Jerauld Wright

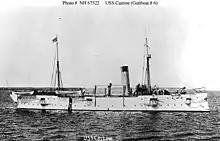
USS "Castine"

Wright served on , a , as a watch and division officer from December 1918 to July 1920. Dyer showed the flag in port visits to Gibraltar, La Spezia, Venice, Trieste, Spoleto, Corfu, and Constantinople during a nine-month cruise of the Mediterranean following the signing of the Armistice ending World War I. Following "Dyer's" return August 1919, Wright supervised her overhaul at the Brooklyn Navy Yard. Lt. Wright also briefly commanded the , a , which escorted the presidential yacht , with President Warren G. Harding on board, from Gardiner's Bay, New York, to the Capes. In October 1920, Lt. Wright took command of , anchored in reserve at Naval Station Newport, Rhode Island, for transfer to Charleston, South Carolina. Later, in February 1922, Lt. Wright joined , a slated for decommissioning at the Mare Island Navy Yard, serving as its executive officer.